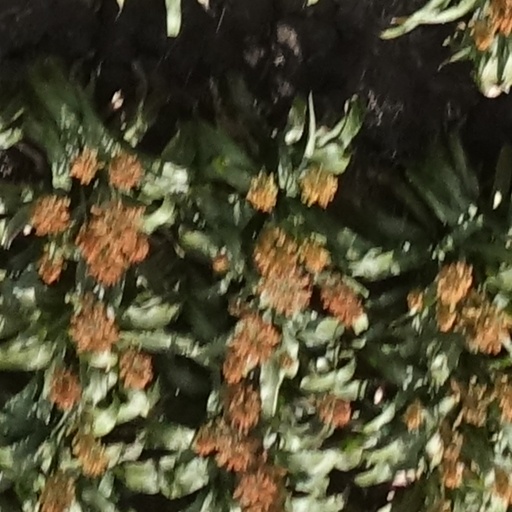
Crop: sorghum